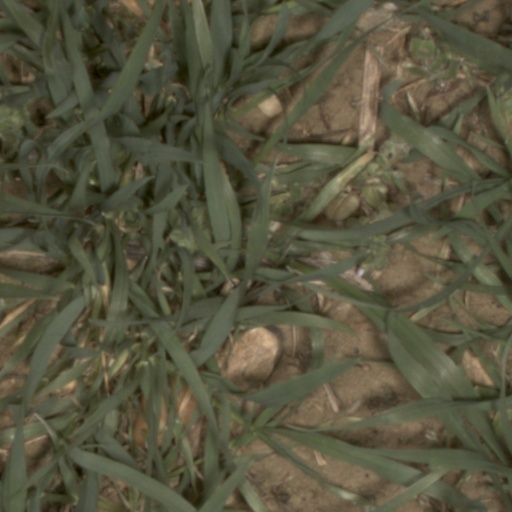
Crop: wheat